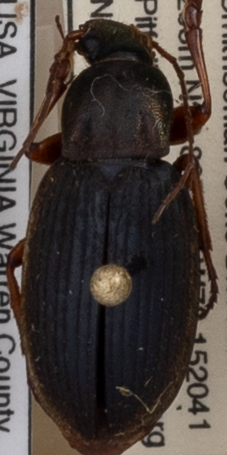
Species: Chlaenius aestivus
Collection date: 2022-08-11
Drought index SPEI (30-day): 1.28
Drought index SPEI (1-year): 1.082
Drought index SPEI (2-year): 0.764